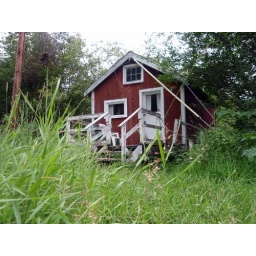
My cabin in Hope. No running water, but it has electricity, a stove, and a comfy bed for only $50/night.